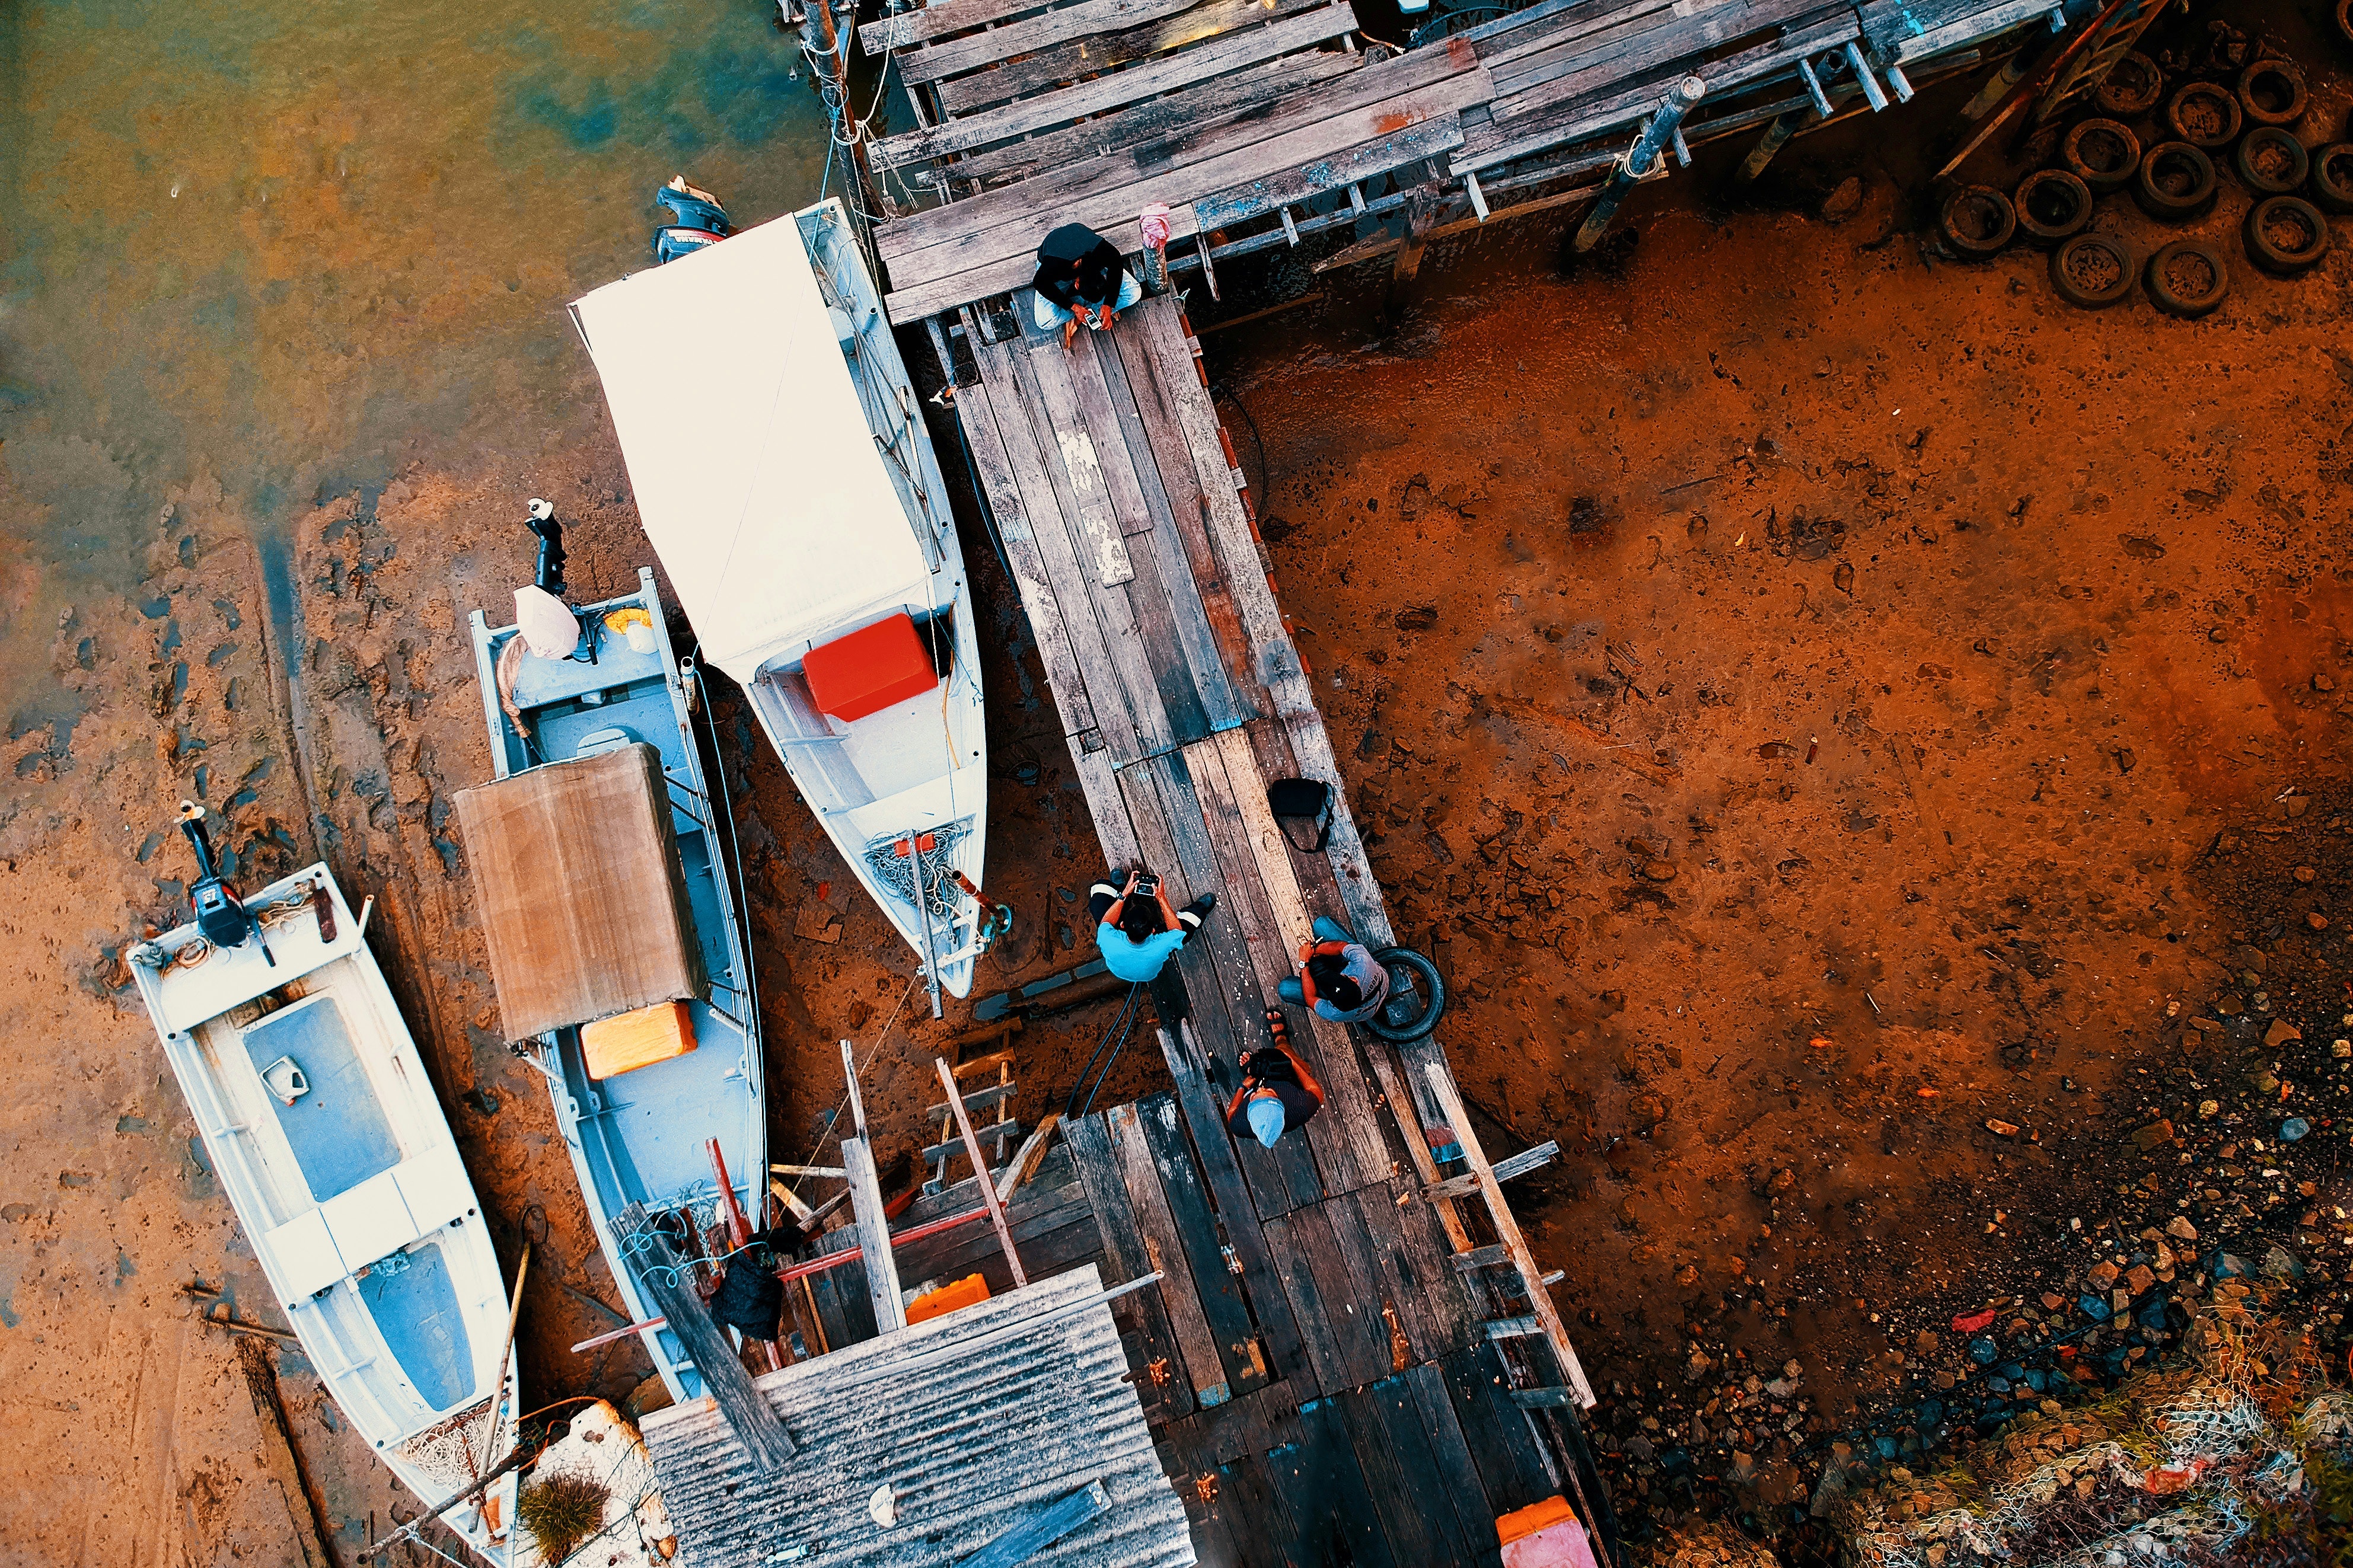
urban area, wall, aerial photography, city, architecture, photography, building, landscape, urban design, world